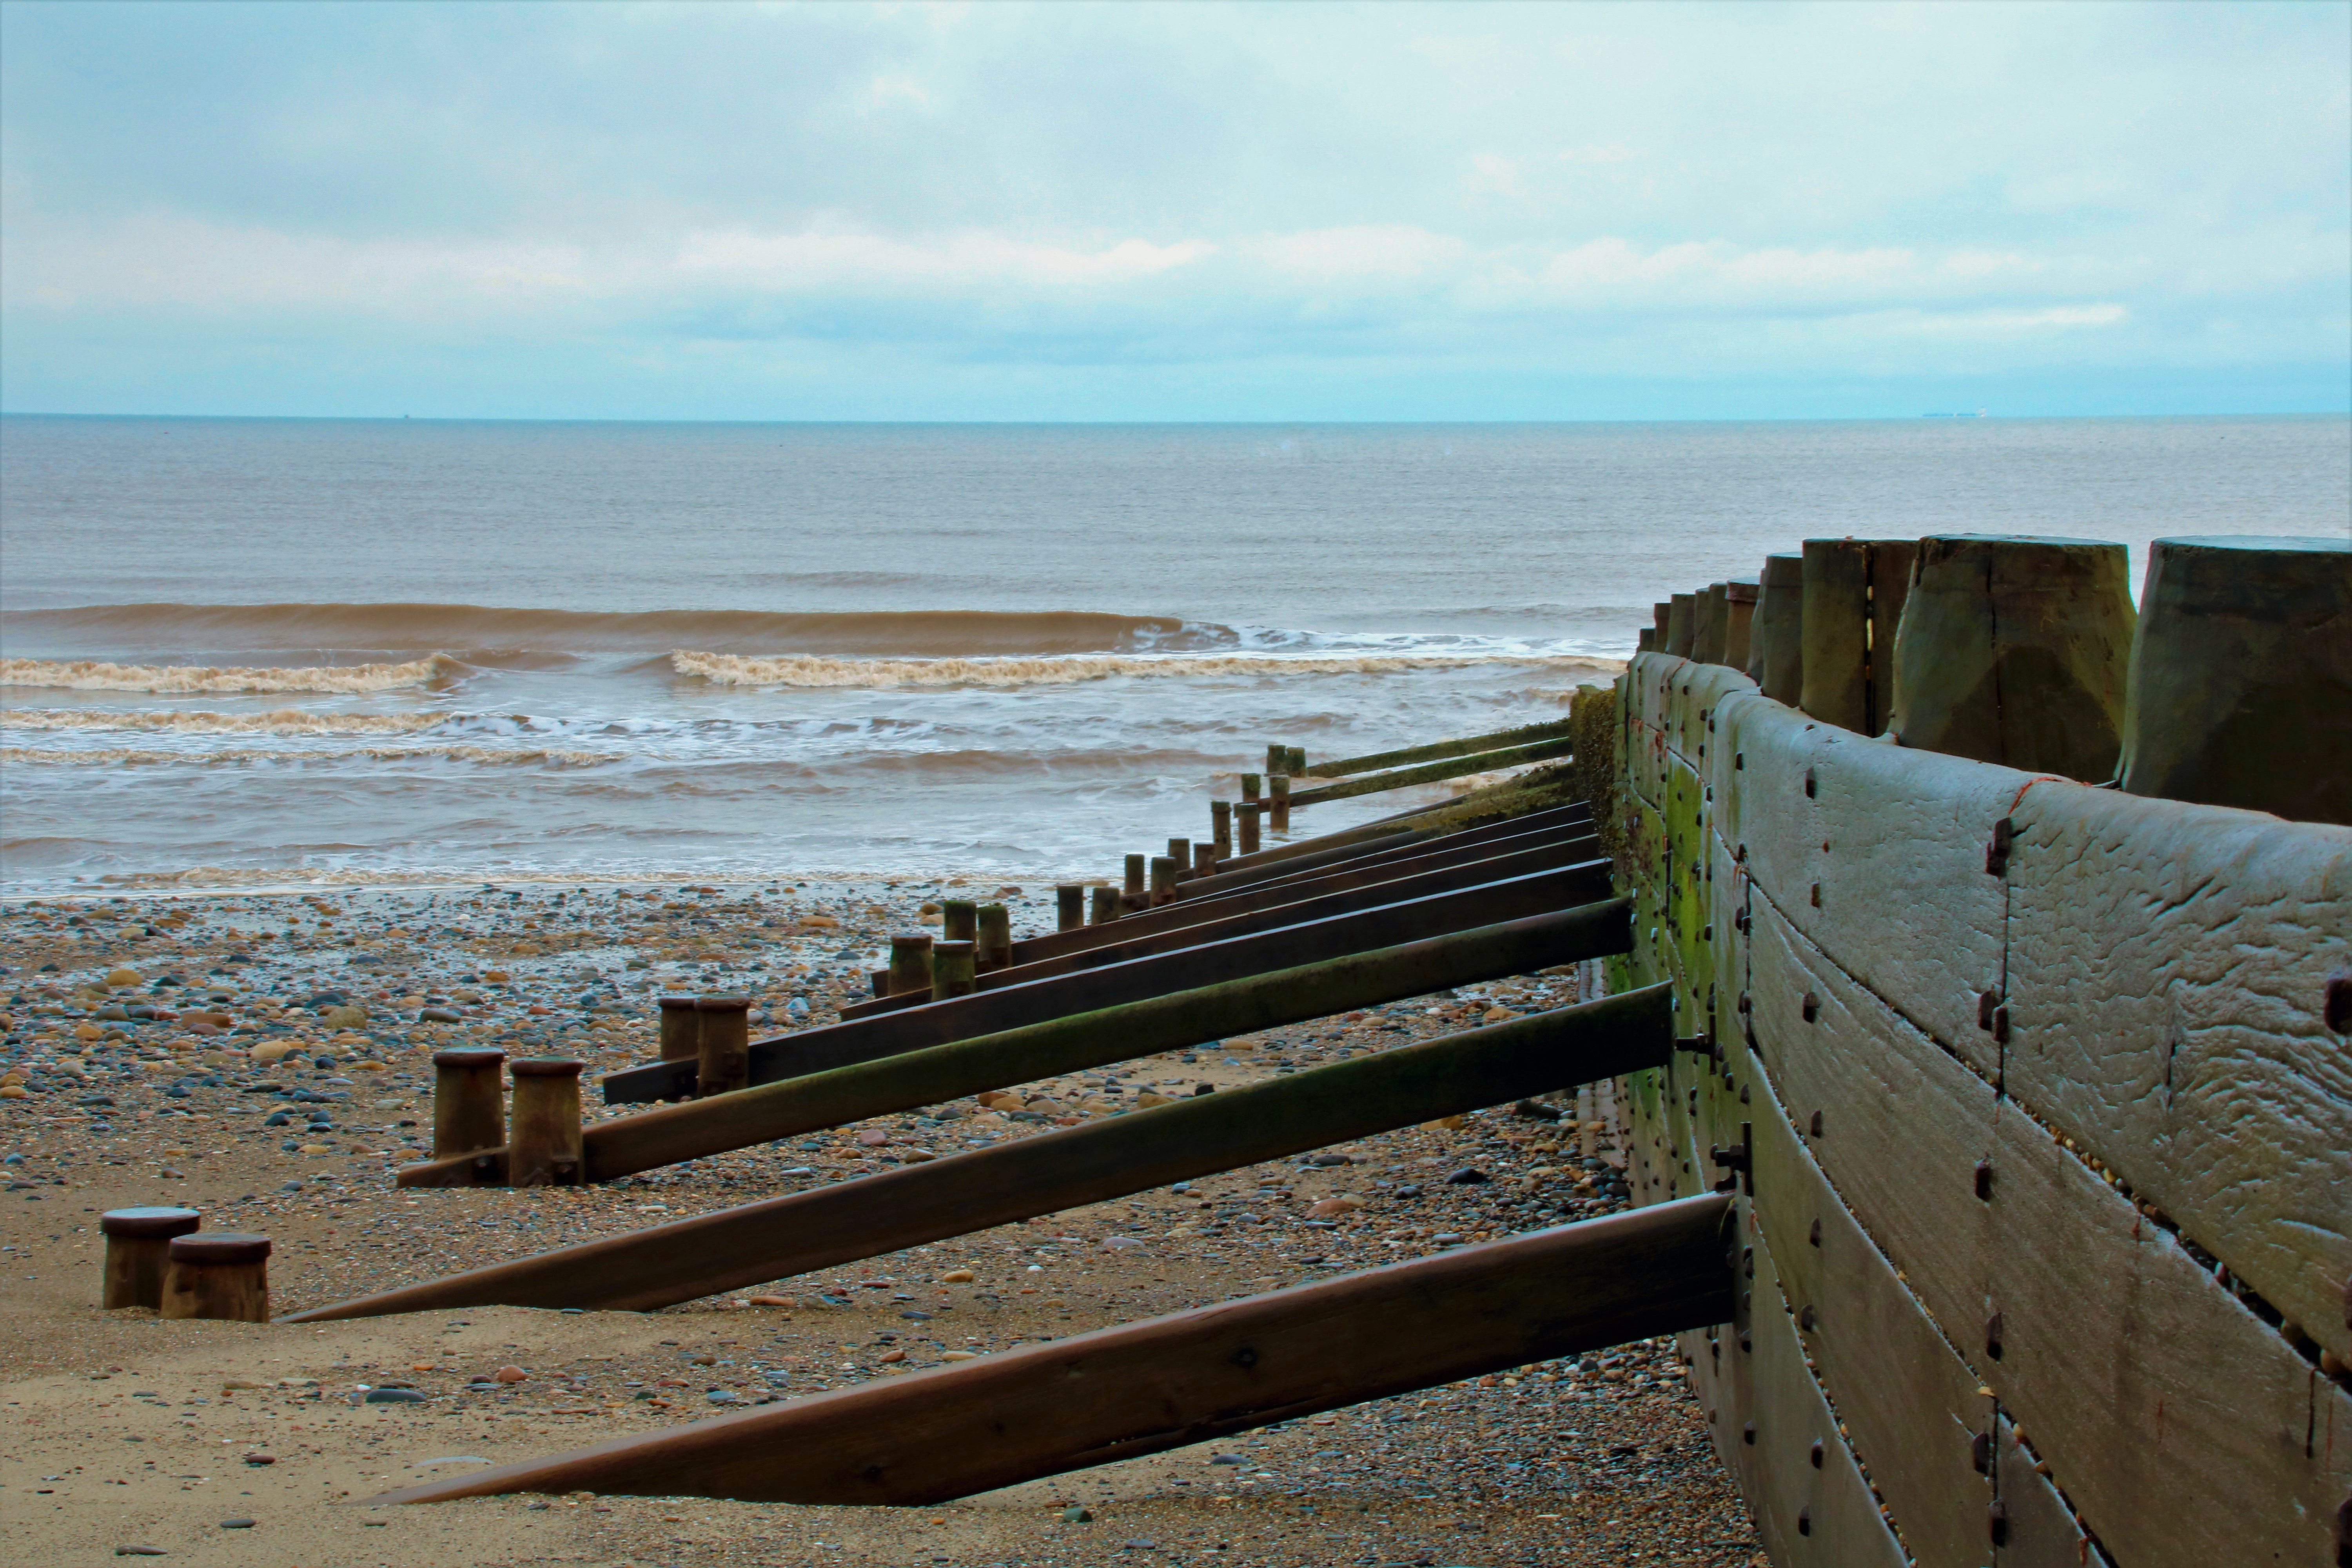
beach, landscape, sea, coast, water, nature, sand, ocean, horizon, boardwalk, wood, shore, wave, coastal, pier, walkway, vacation, coastline, seaside, environment, scenic, seascape, bay, seashore, terrain, material, body of water, wooden, poles, breakwater, cape, hornsea uk